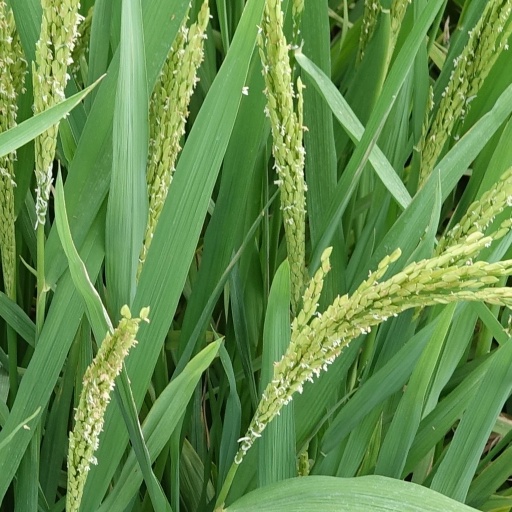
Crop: rice